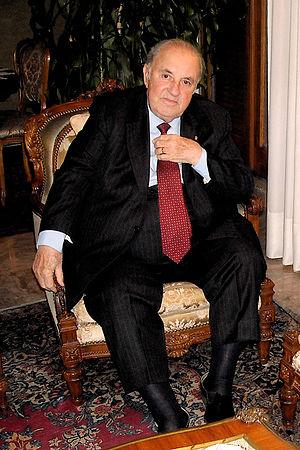
Carlo Bergonzi, né le 13 juillet 1924 à Polesine Parmense en Émilie-Romagne et mort le 25 juillet 2014 à Milan, est un ténor italien, l'un des plus illustres et admirés de sa génération, grand interprète de Verdi, dans lequel il déploie une rigueur de style et une technique de souffle qui firent sa notoriété.